Air raids on Japan

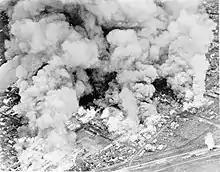
Large clouds of smoke rising from burning buildings in Kushiro after a carrier raid, July 1945

On 1 July, TF 38 sailed from Leyte to strike at the Japanese home islands. At this time the Task Force comprised nine fleet carriers, six light carriers and their escorts. Halsey sought to coordinate his fleet's attacks during the last months of the war with those of the USAAF's land-based aircraft, but the two forces often operated separately. On 10 July TF 38's aircraft conducted raids on airfields in the Tokyo region, destroying several aircraft on the ground. No Japanese fighters were encountered in the air, however, as they were being kept in reserve for a planned large-scale suicide attack on the Allied fleet. Following this raid TF 38 steamed north, and began a major attack on Hokkaido and northern Honshu on 14 July. These strikes continued the next day, and sank 8 of the 12 train ferries which carried coal from Hokkaido to Honshu and damaged the remaining four. All of the Aomori-Hakodate (Seikan) train ferries were rendered inoperable, severing the main artery that connected Hokkaido to Honshu. Many other ships were also destroyed in and around the Tsugaru Strait, including 70 out of the 272 small sailing ships which carried coal between the islands. Once again no Japanese aircraft opposed this attack, though 25 were destroyed on the ground. The loss of the train ferries reduced the amount of coal shipped from Hokkaido to Honshu by 80 percent, which greatly hindered production in Honshu's factories. Cities on Hokkaido such as Hakodate, Sapporo, Otaru, Obihiro, and Asahikawa, and rural areas of Hokkaido were also attacked, resulting in significant civilian casualties. This operation has been described as the single most effective strategic air attack of the Pacific War. TF 38's battleships and cruisers also began a series of bombardments of industrial targets on 14 July which continued until almost the end of the war. Around 2,900 people were killed in the bombing of Hokkaido on 14 and 15 July.